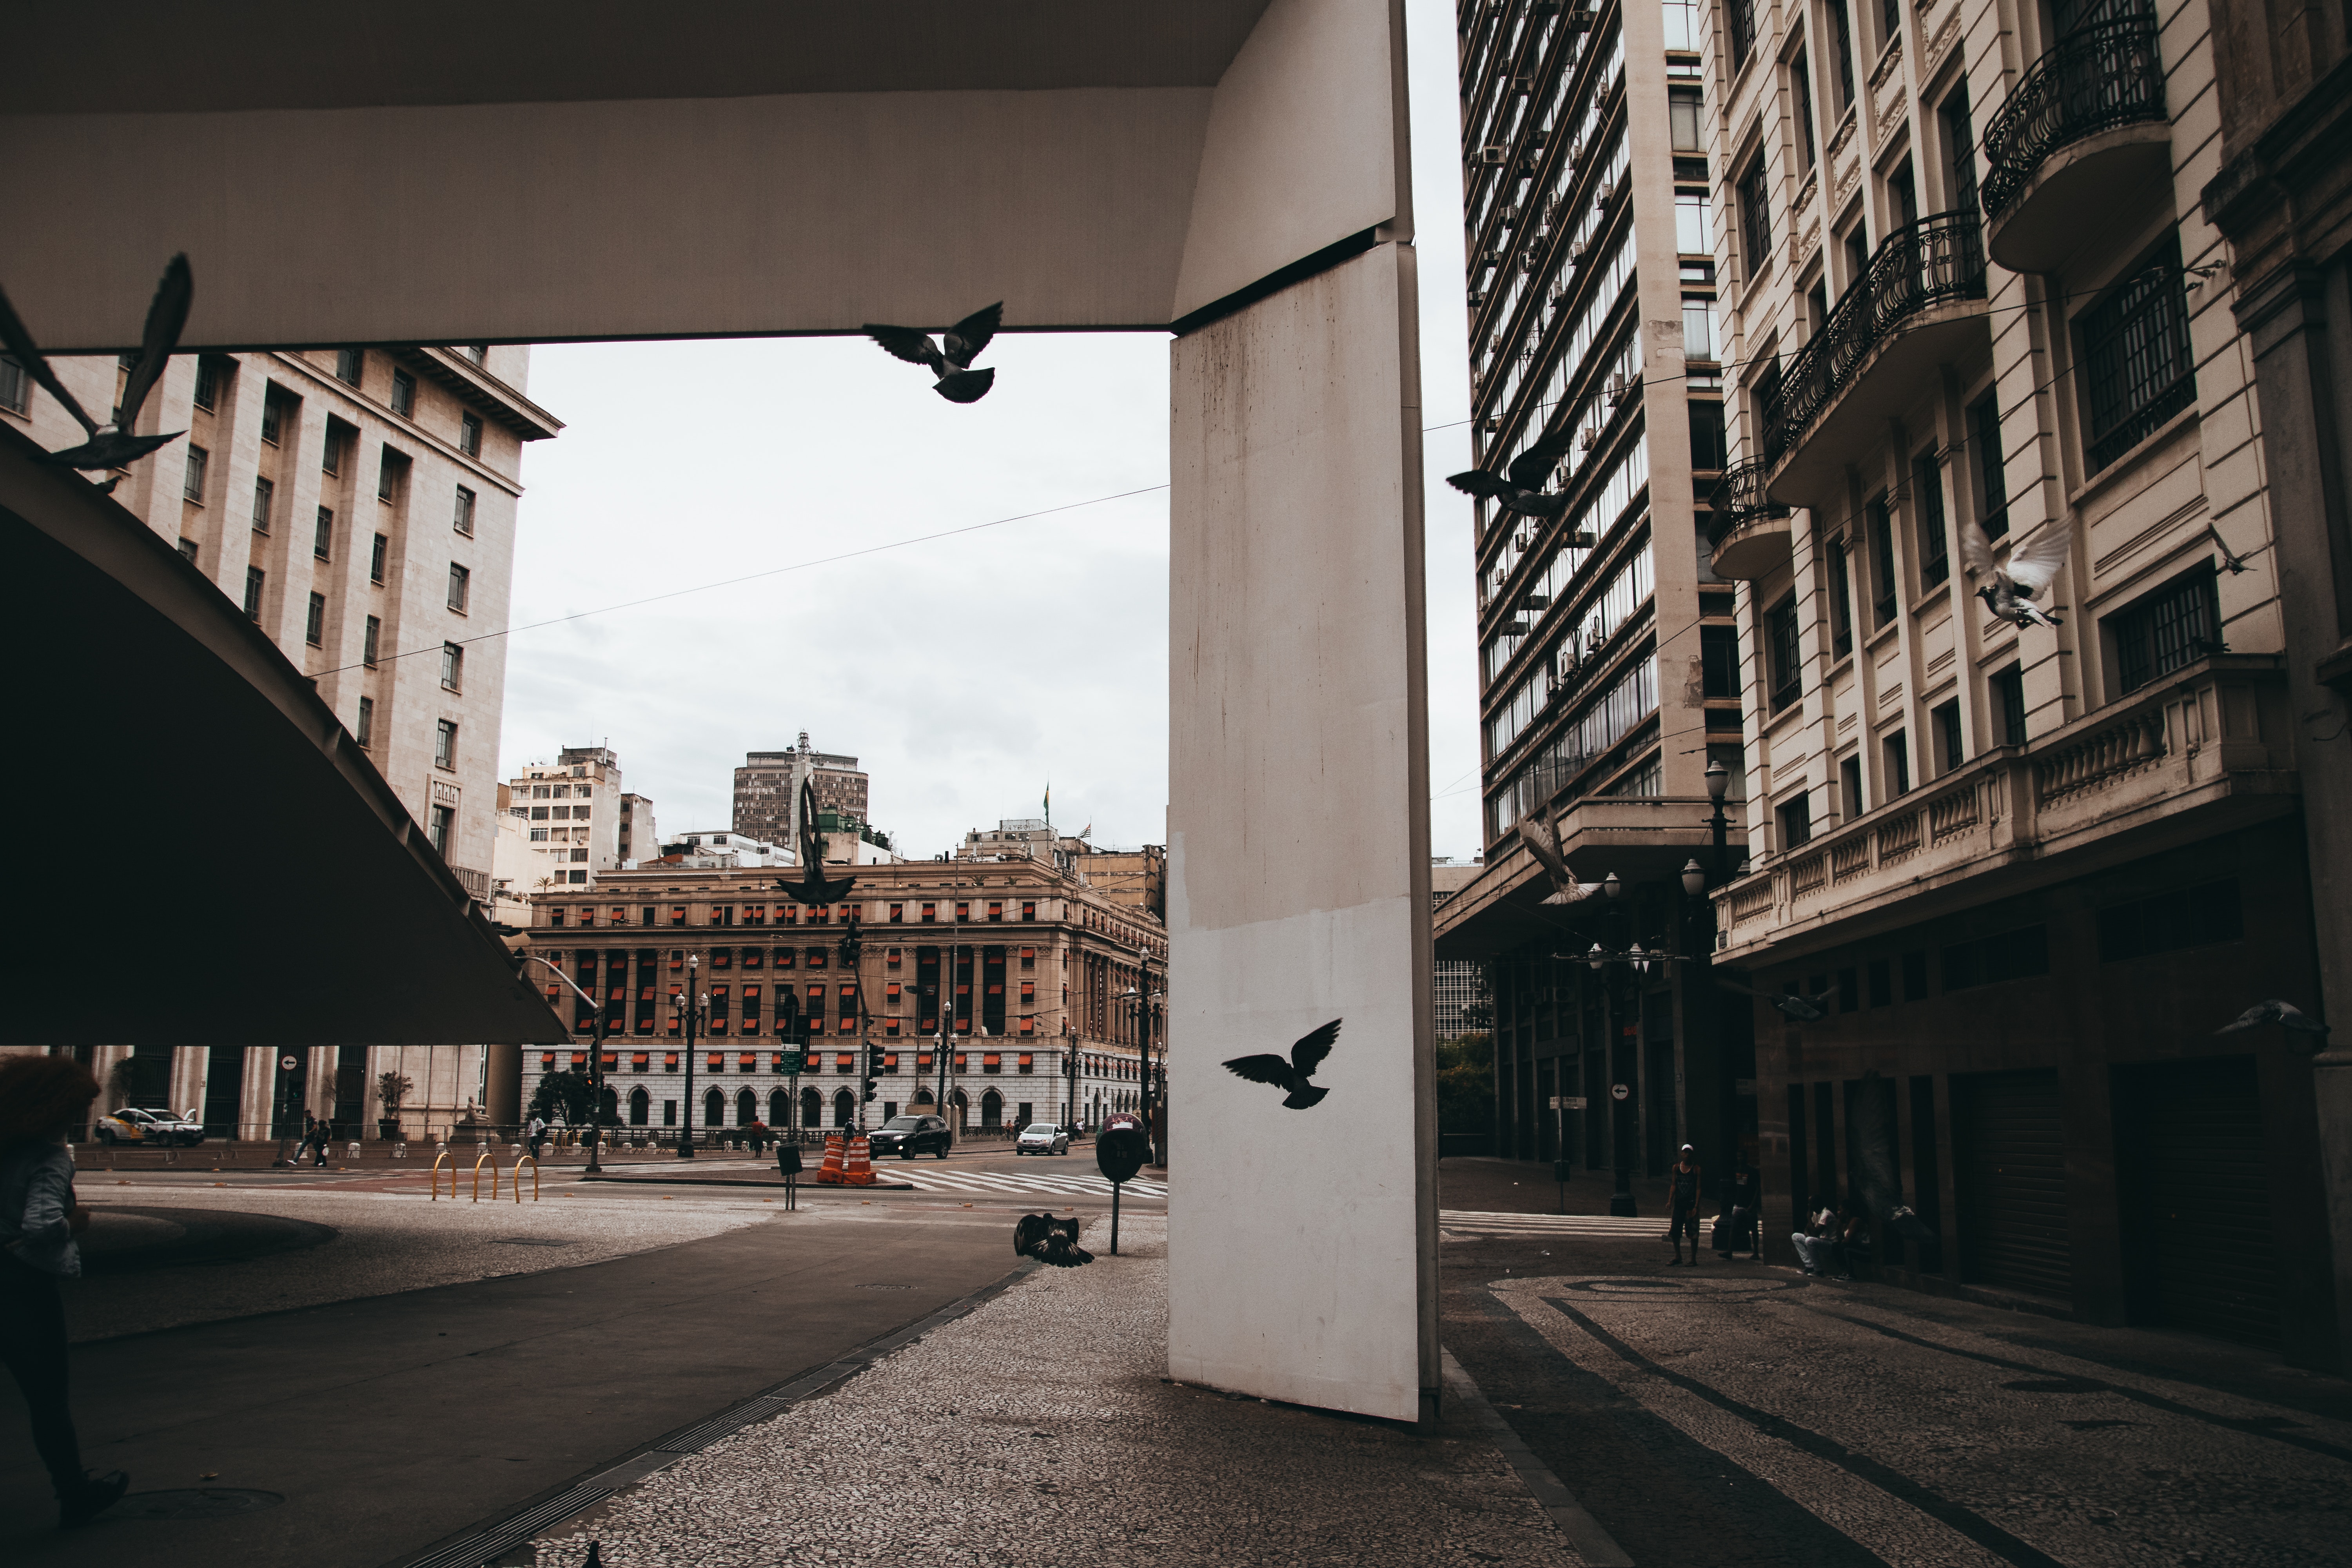
architecture, urban area, building, city, town, street, metropolitan area, human settlement, wall, infrastructure, metropolis, sky, tree, road, downtown, photography, facade, shadow